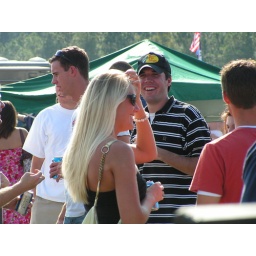
The girl in the black dress. All rights reserved.